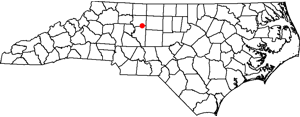
Wallburg est une ville américaine située dans le comté de Davidson, dans l’État de Caroline du Nord. En 2010, sa population était de 3 047 habitants.